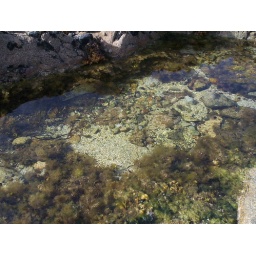
Look how clear the water is in the rock pool.